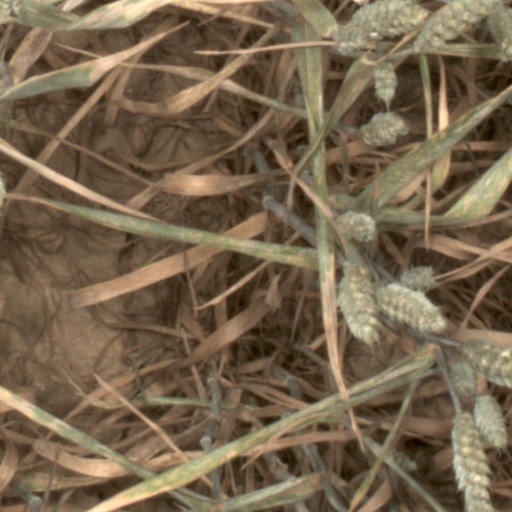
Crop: wheat